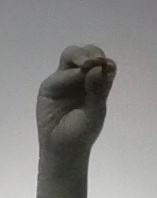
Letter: ha